Porin Karhu HT

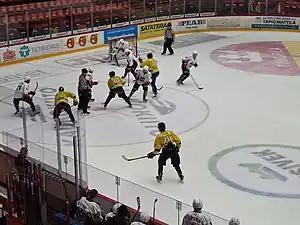

Karhu HT's 2011–2012 season in the 2nd Division went well. KHT finished 1st in their division with 25 points and went to the Suomi-sarja qualification playoffs. Karhu HT didn't succeed in getting promoted to Suomi-sarja though.